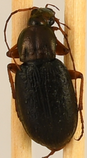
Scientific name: Chlaenius aestivus
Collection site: Smithsonian Environmental Research Center NEON (SERC), plot SERC_009